NGC 3953

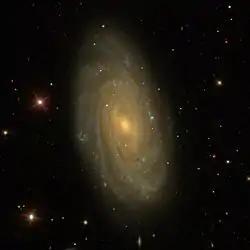
NGC 3953 by the Sloan Digital Sky Survey

NGC 3953 is a barred spiral galaxy located in the constellation Ursa Major. It was discovered by Pierre Méchain on 12 March 1781. The galaxy is known to exhibit an inner ring structure that encircles the bar.